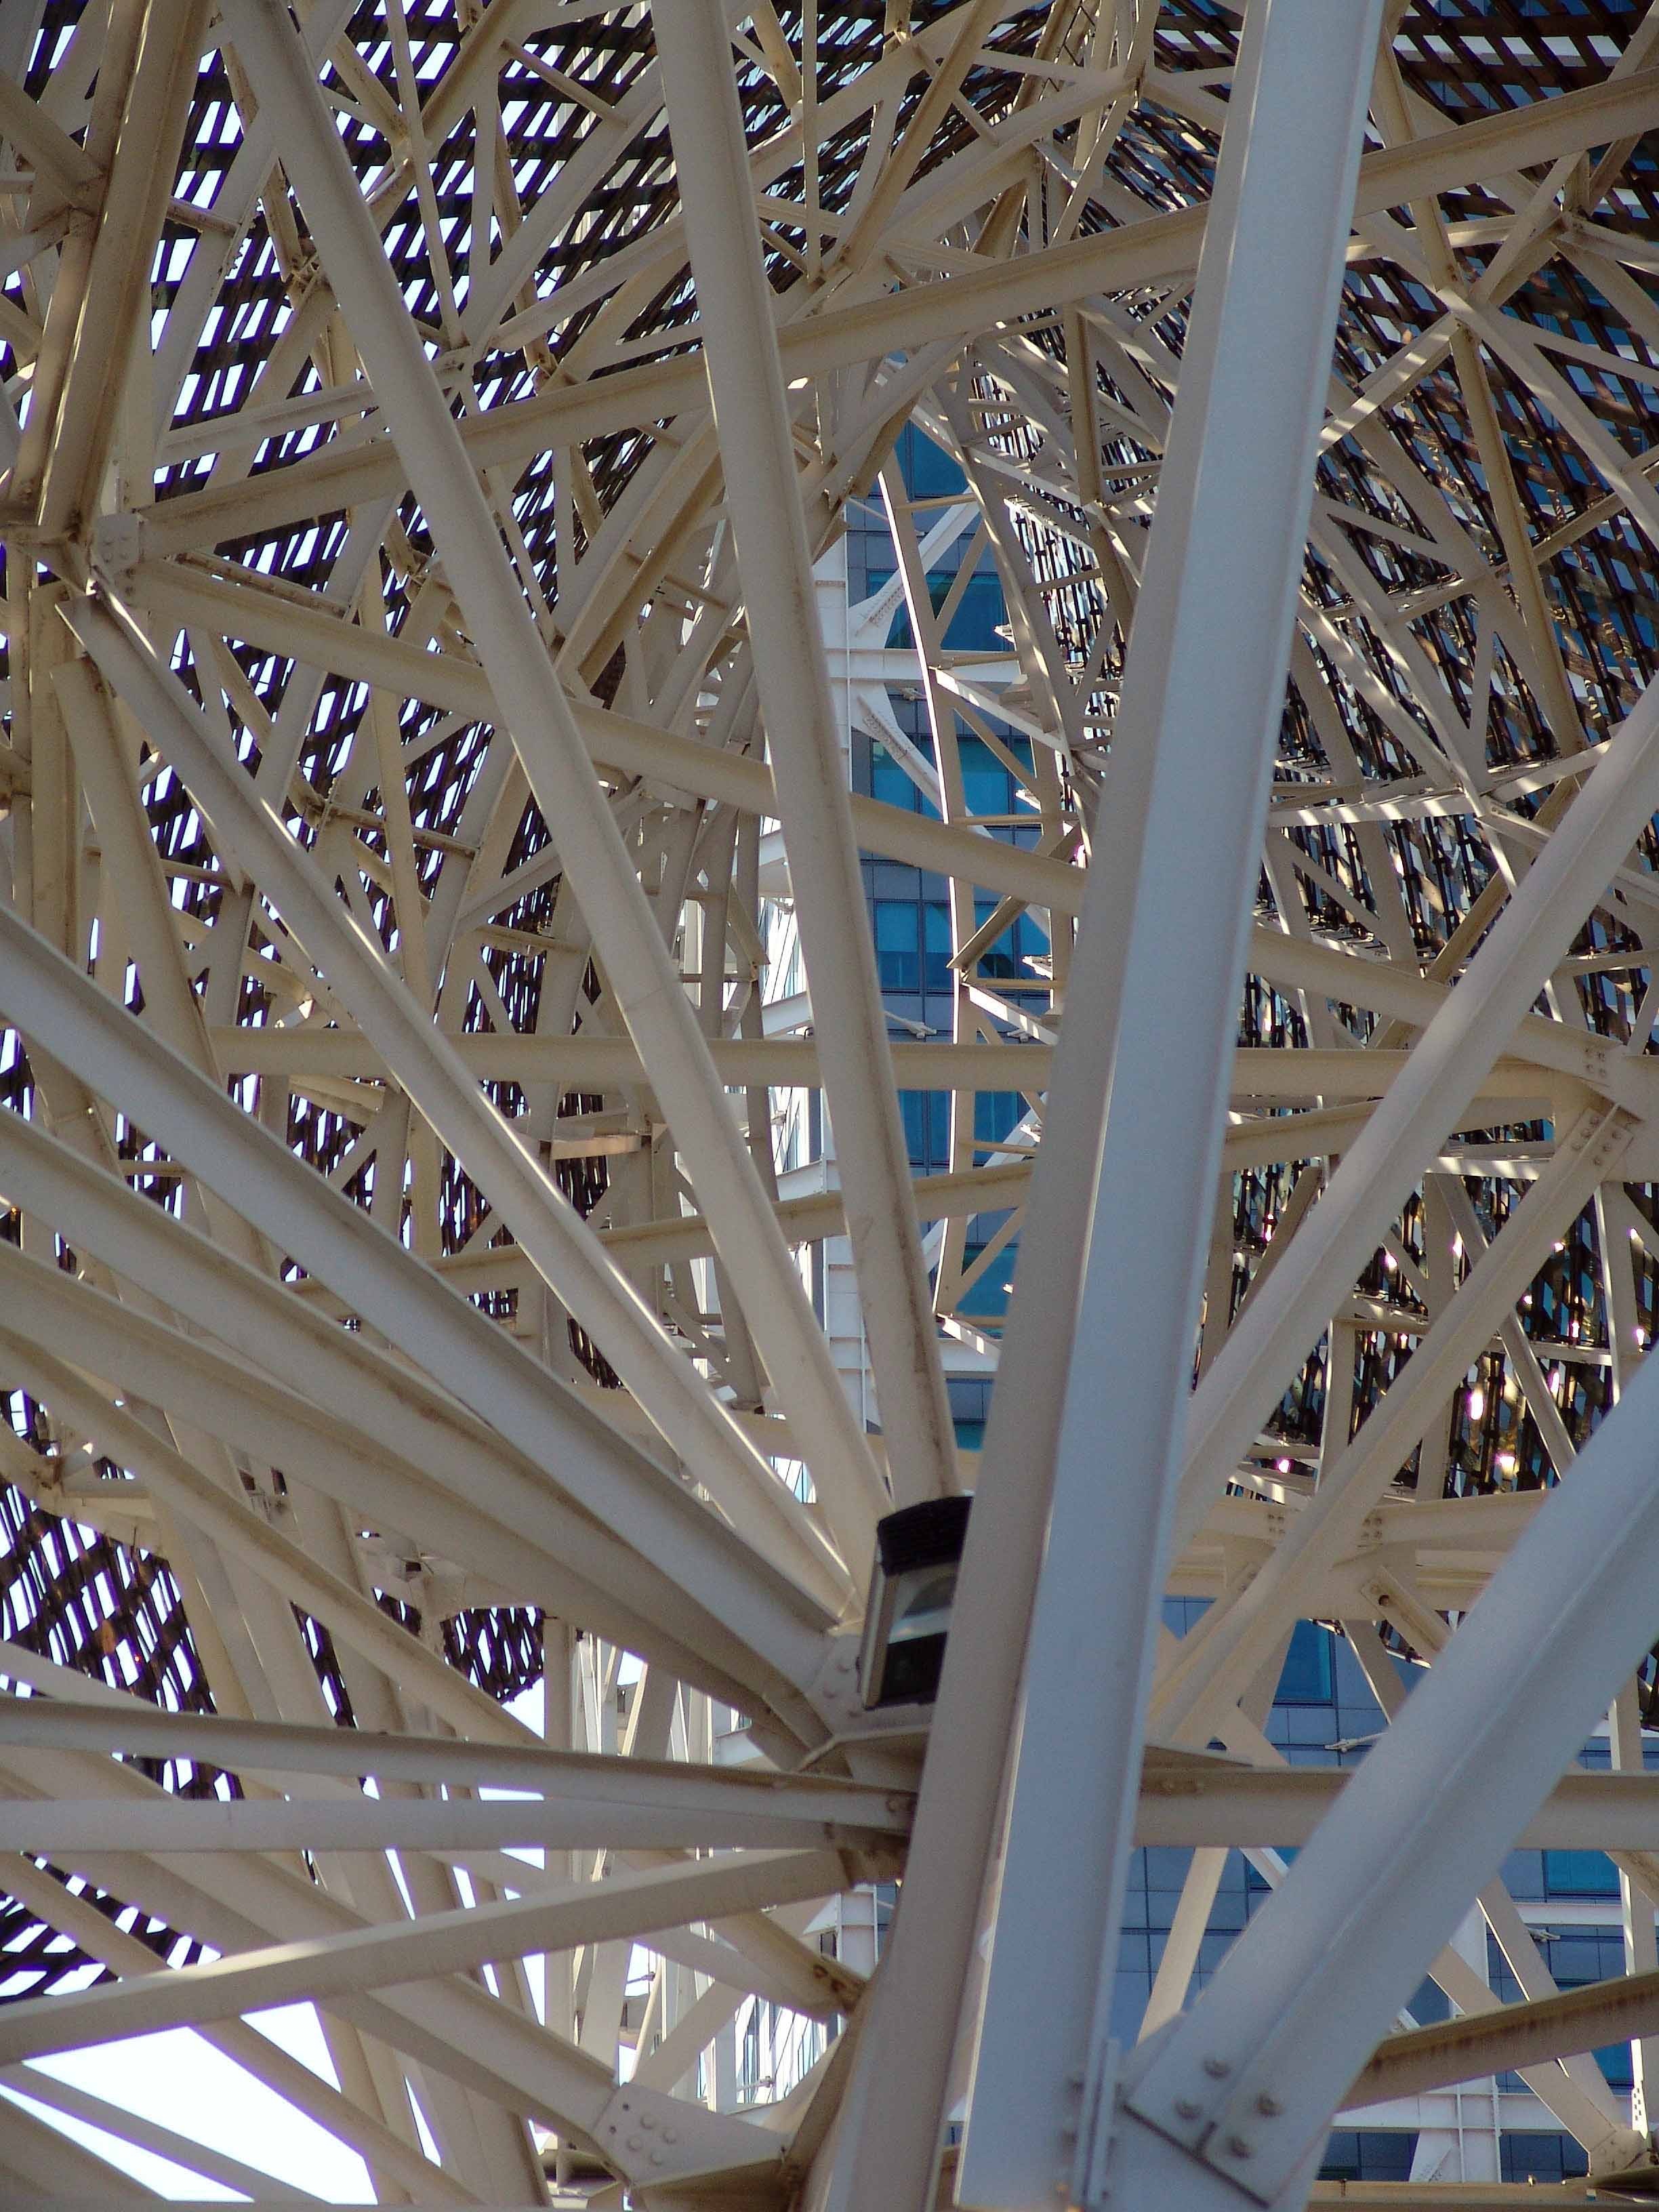
architecture, structure, skyscraper, ceiling, line, lighting, barcelona, modern, art, design, symmetry, daylighting, abstract art